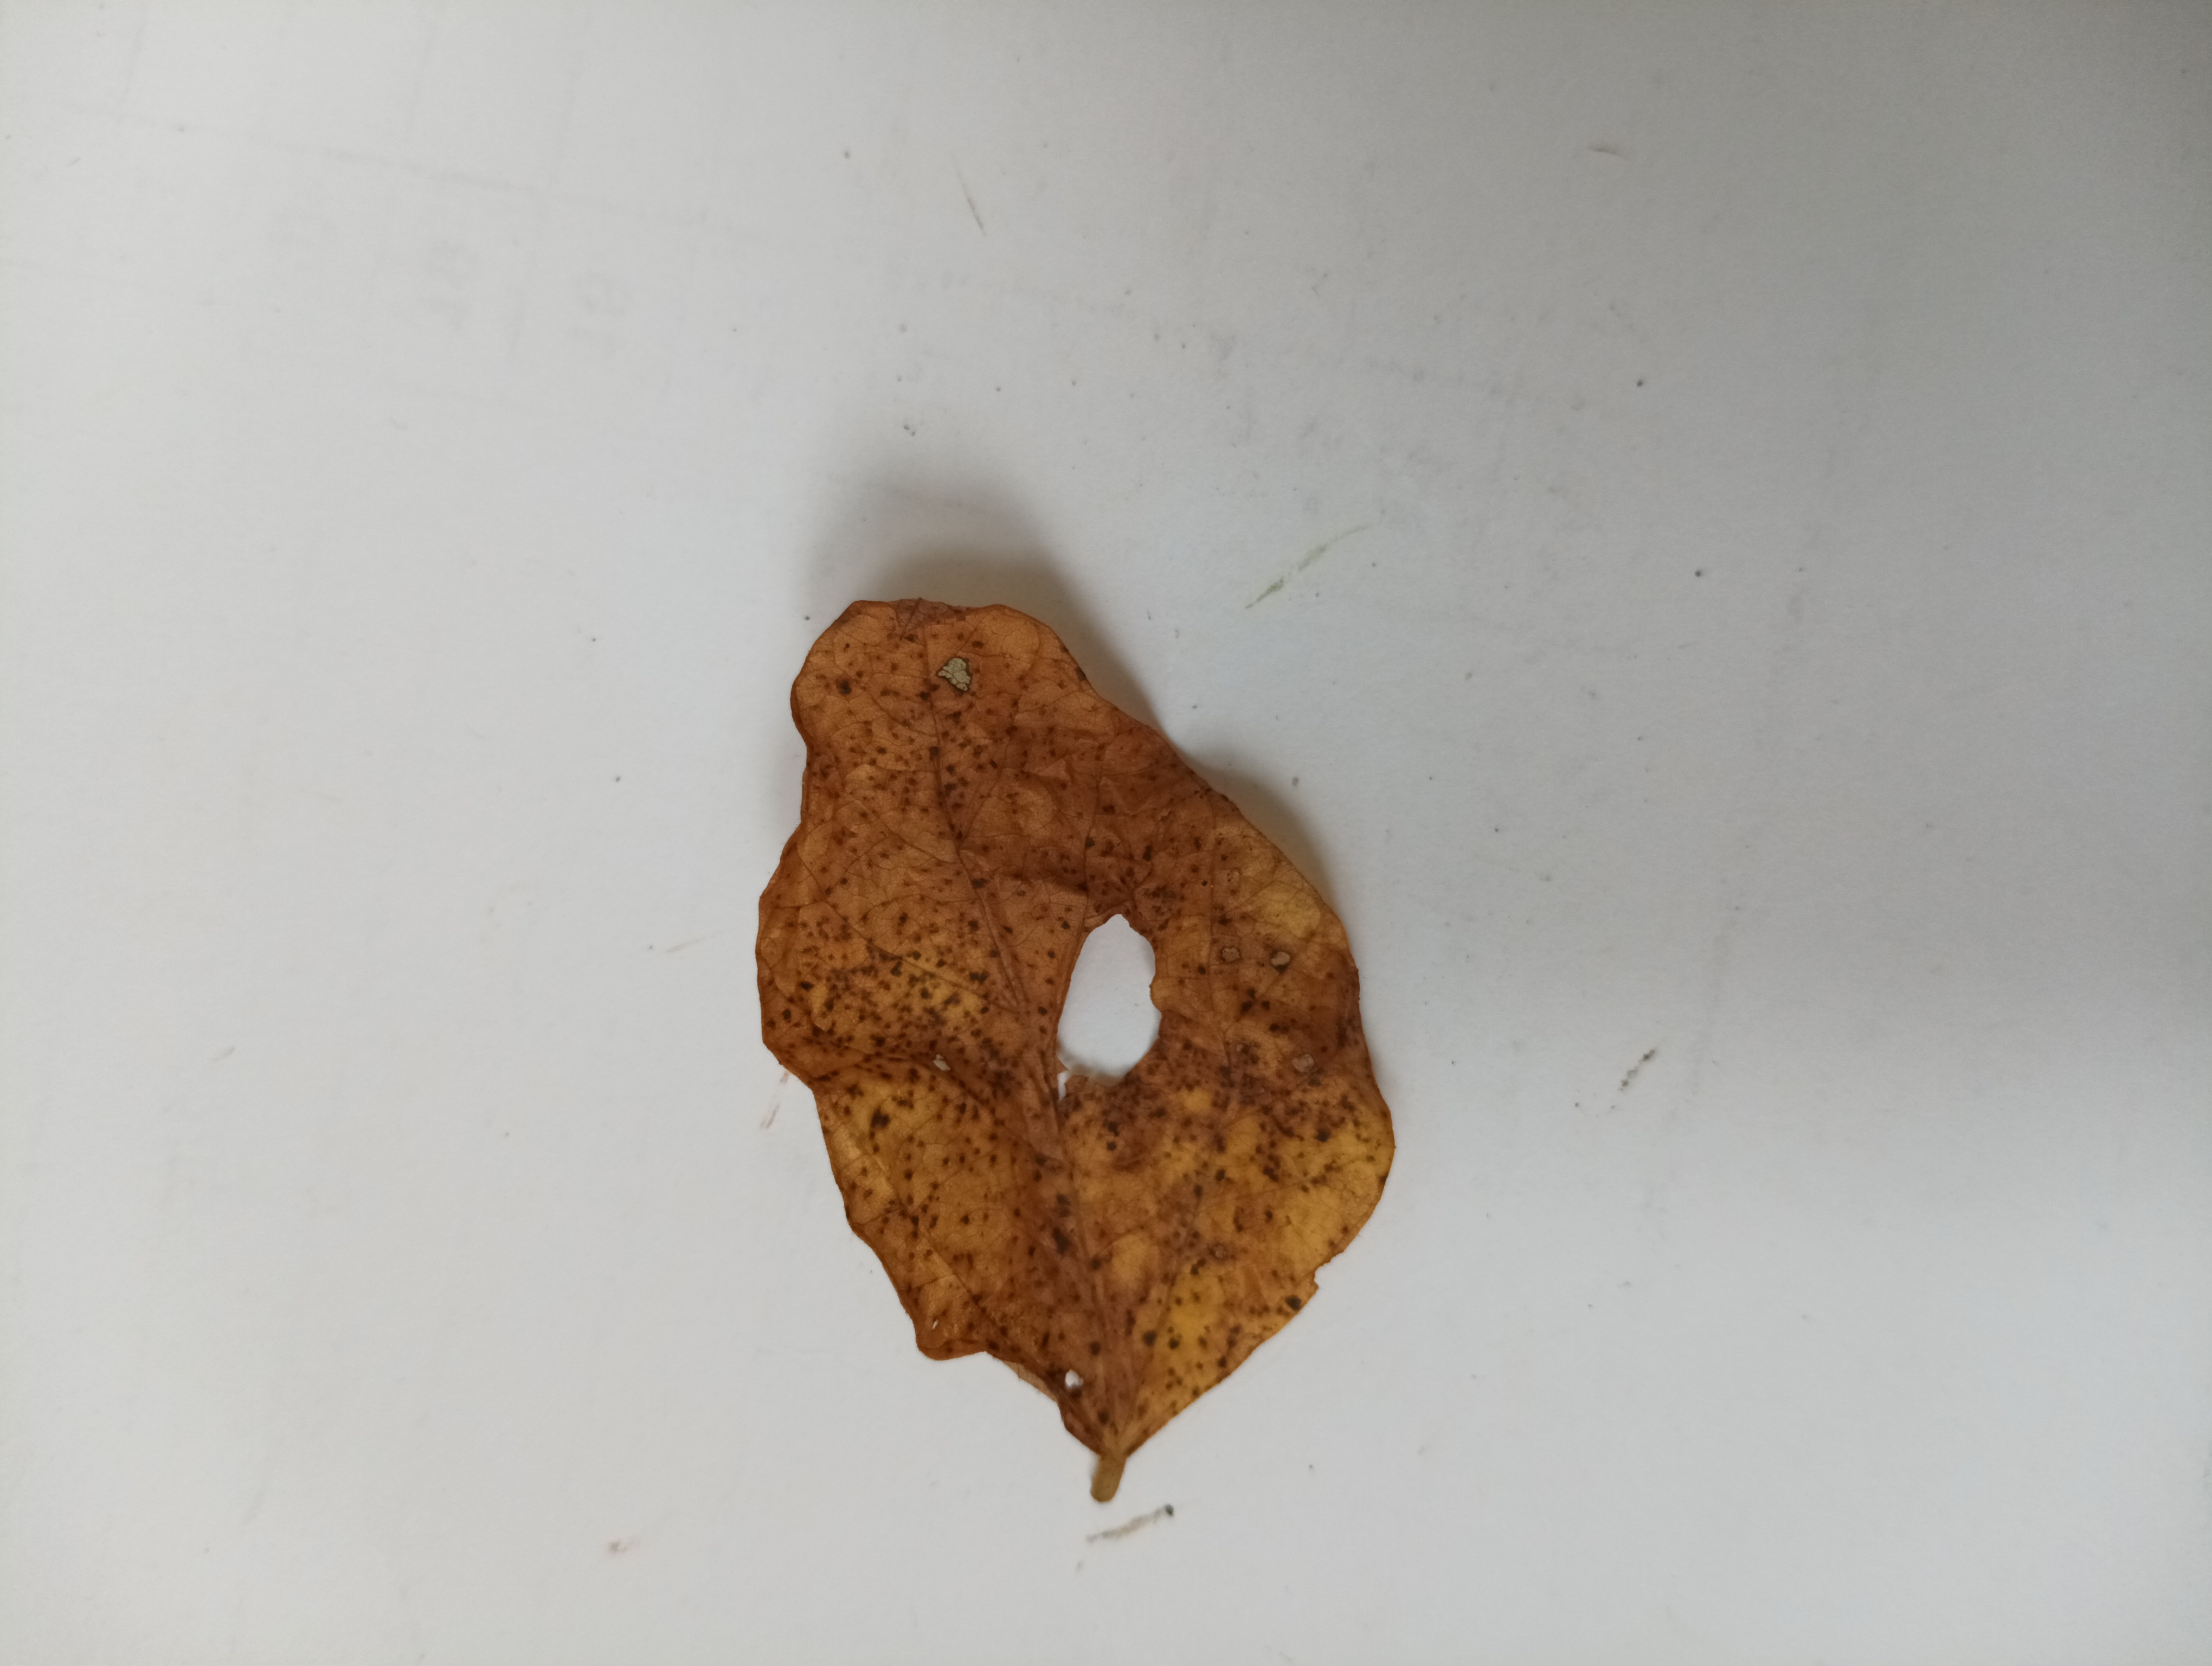
Label: Dry_leaf